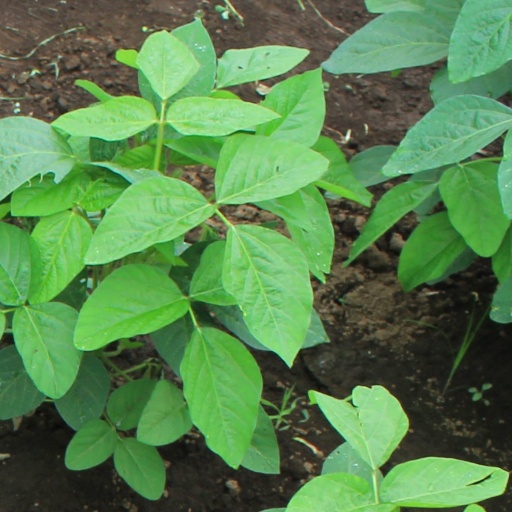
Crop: soybean